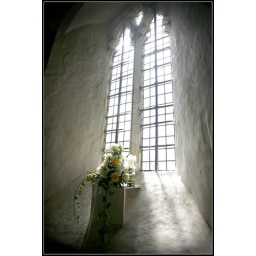
flowers in window